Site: brandenburg
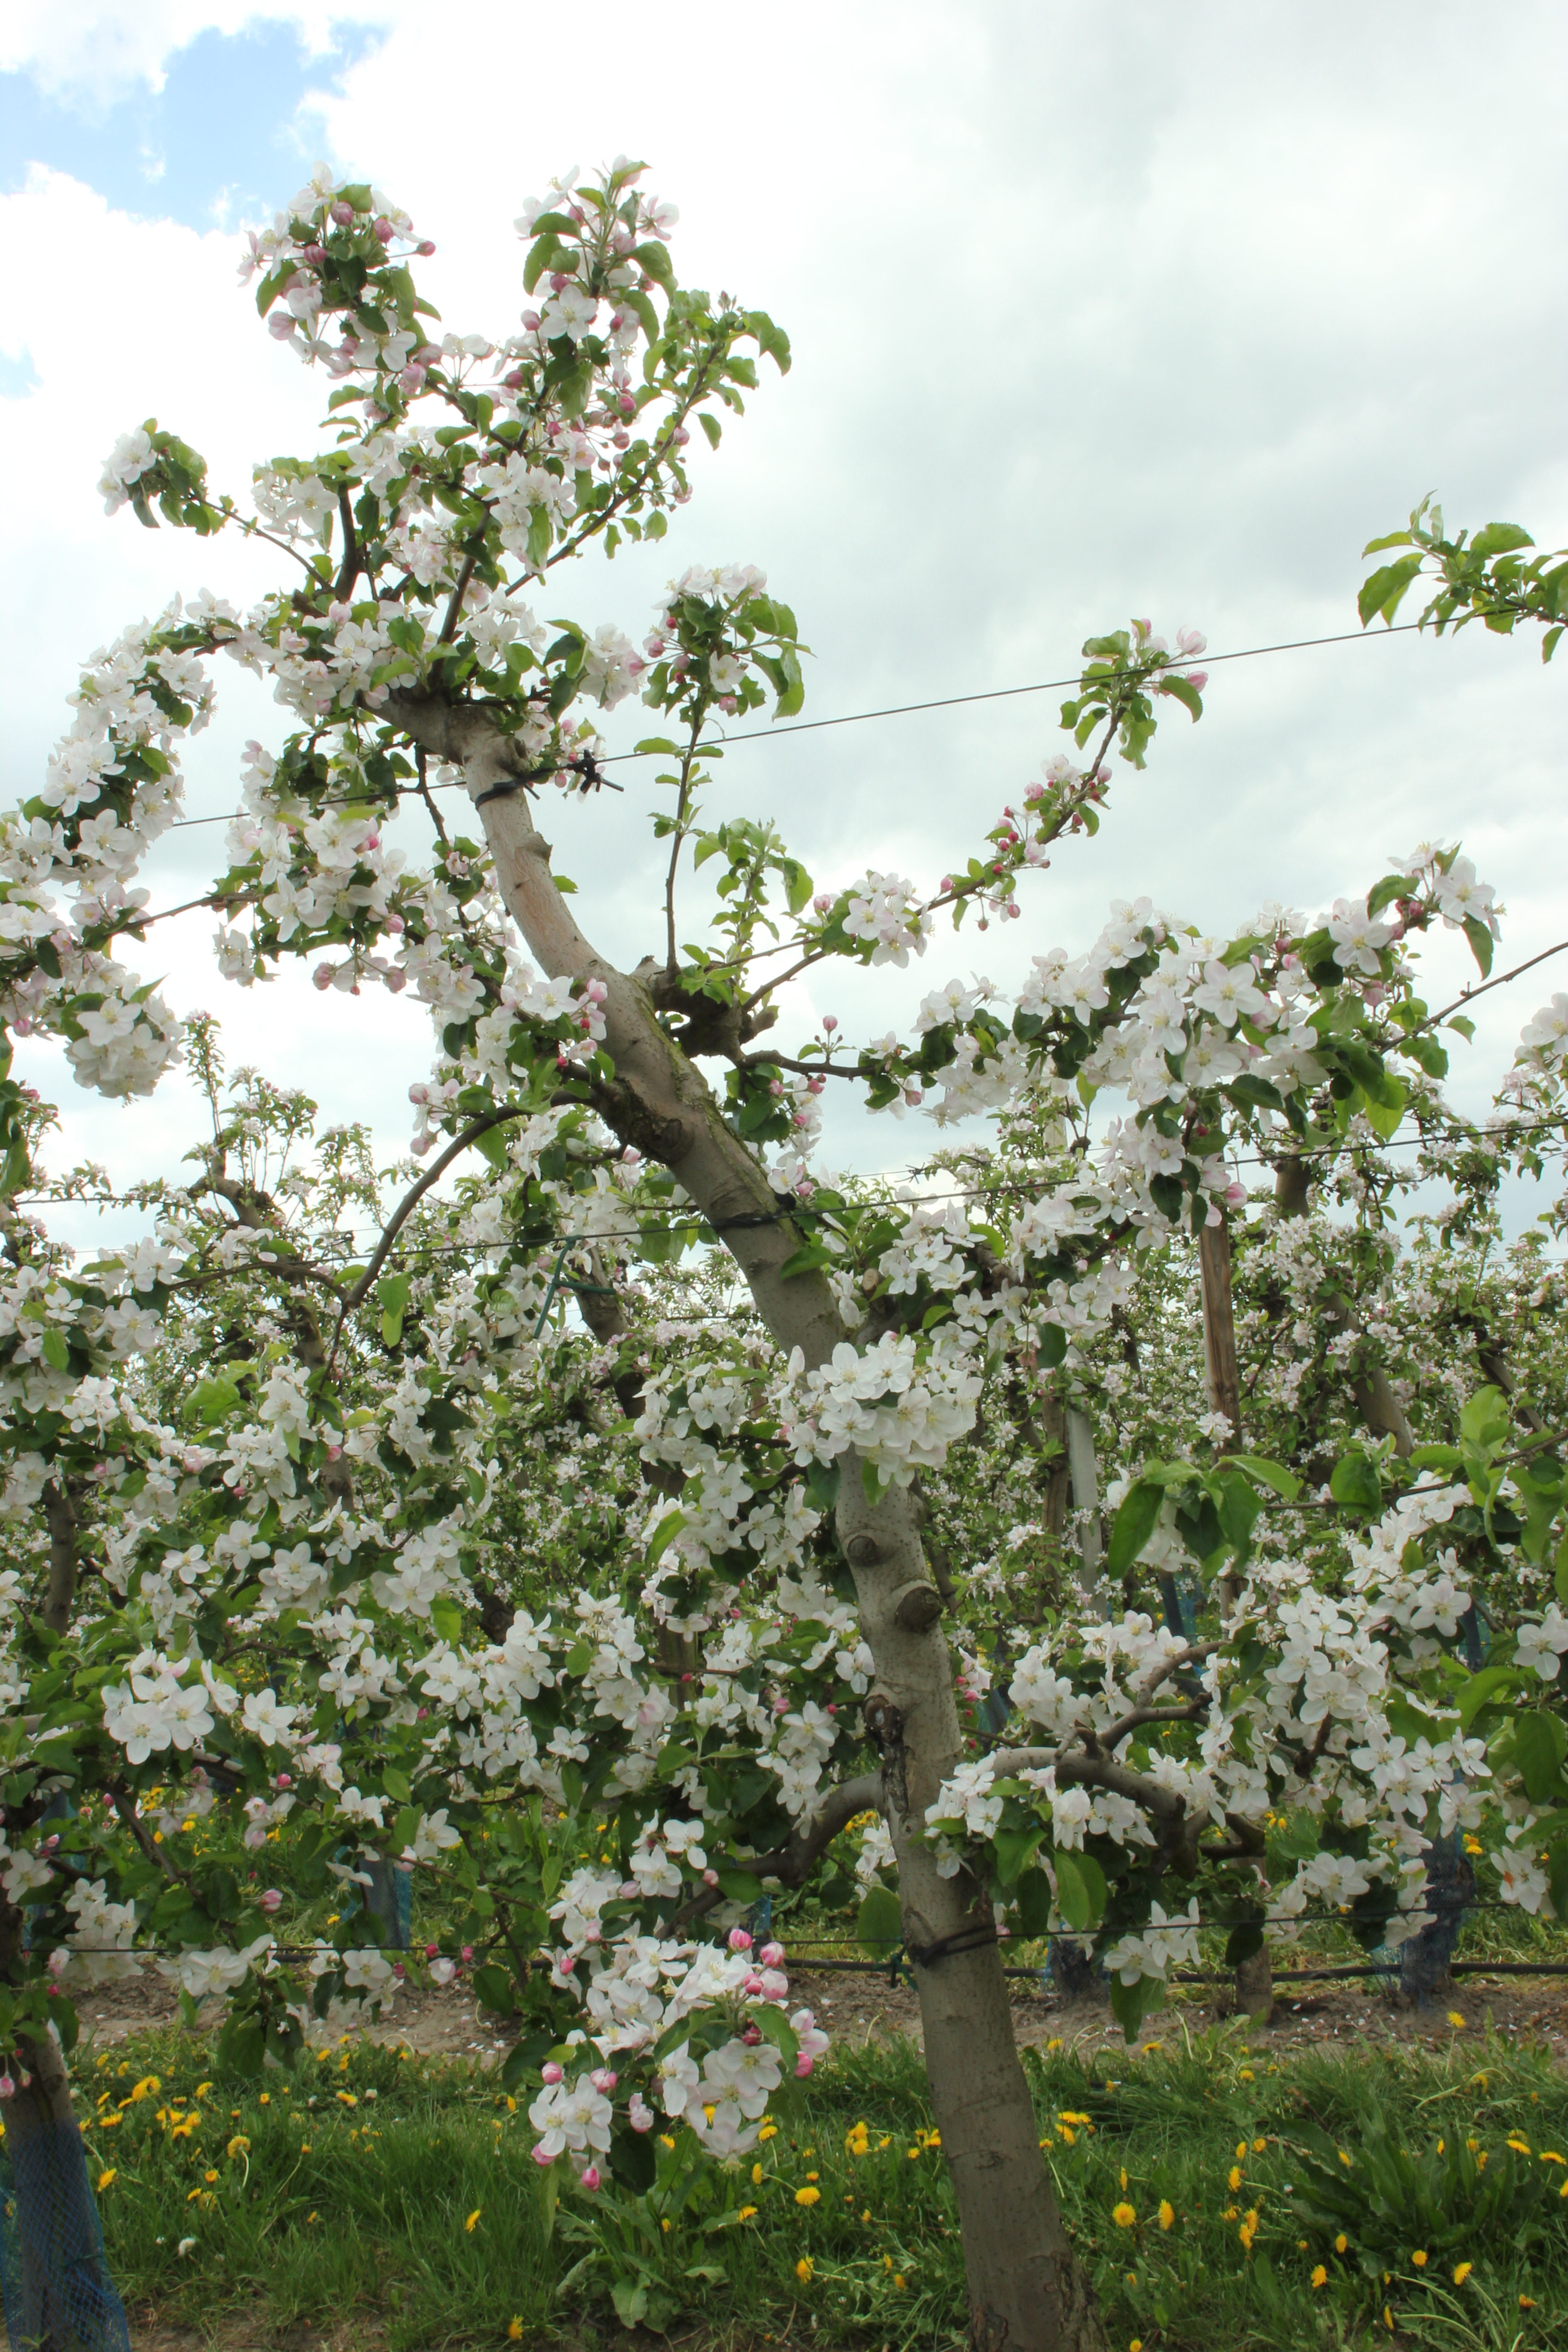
Growth stage (BBCH 65): Flowering